The Spy Machine

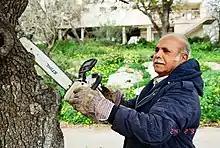
Agent "Yakooba" appearing in "The Spy Machine"

The Spy Machine is a UK documentary special about the work of the Mossad, written and narrated by Gordon Thomas.